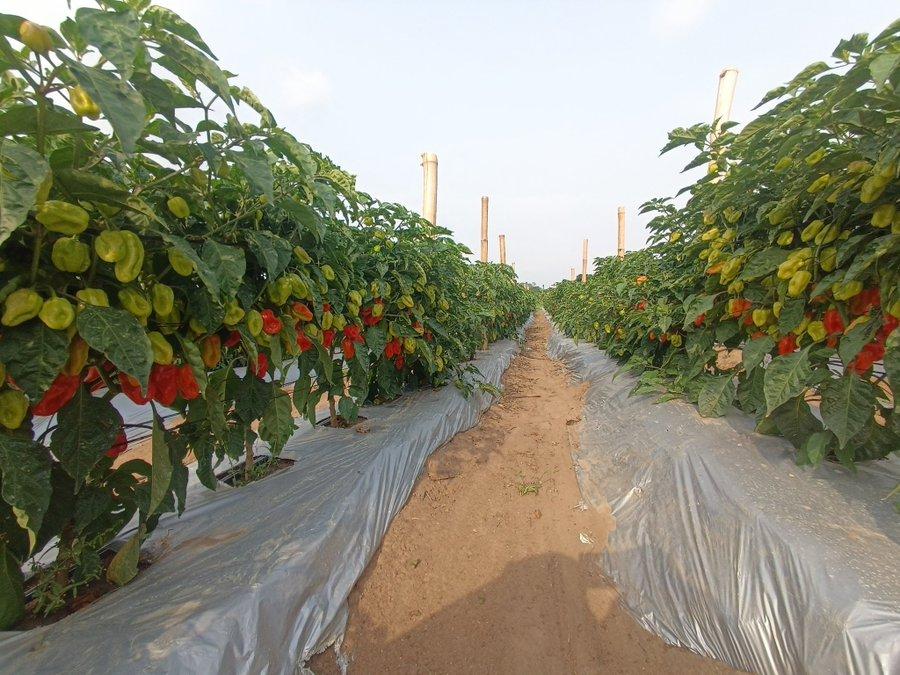
Miche yenye mazao ya pilipili iliyokomaa imepandwa katika eneo kubwa la kilimo, ikoonyesha mafanikio ya uzalishaji wa mazao ya biashara, yanayohitaji ustadi na umakini kwa wakulima.